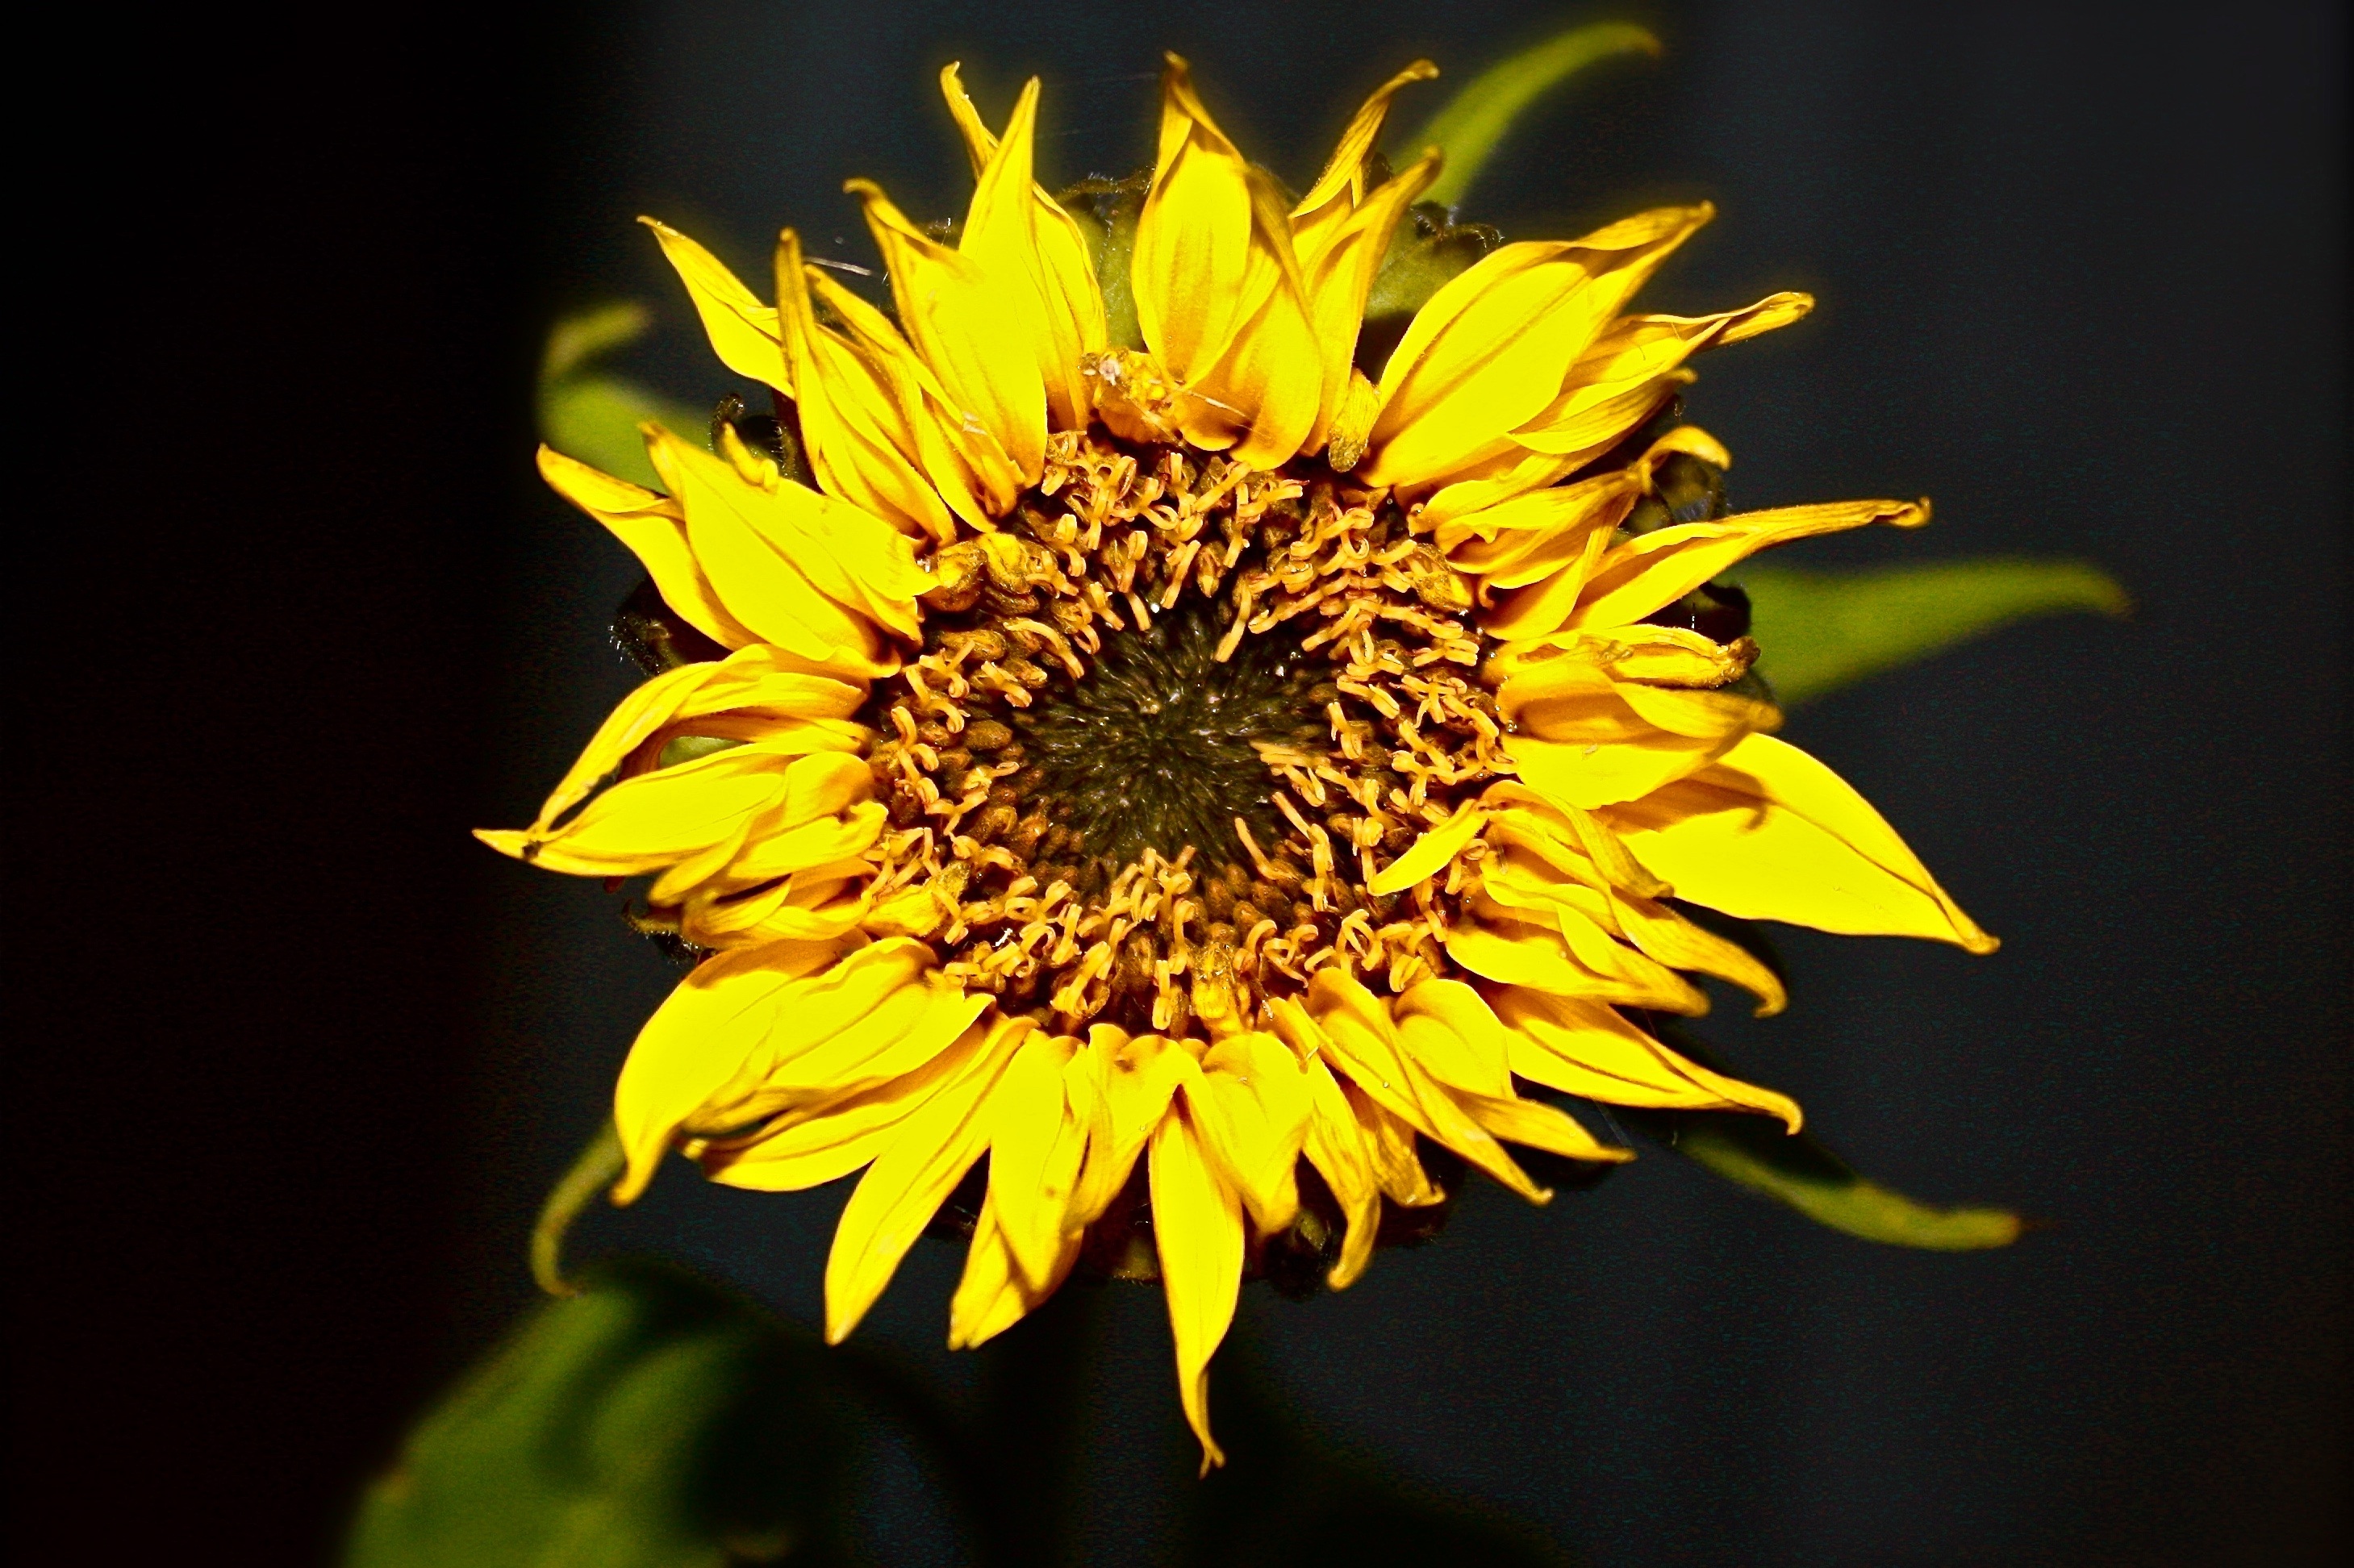
nature, plant, sun, flower, petal, bloom, summer, floral, spring, natural, botany, black, colorful, yellow, flora, sunflower, wildflower, vibrant, macro photography, flowering plant, daisy family, sunflower seed, plant stem, land plant